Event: Ecuador Earthquake
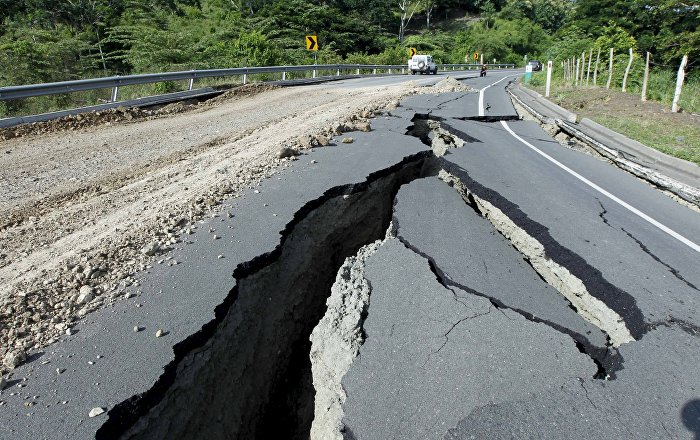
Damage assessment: damage